Dive boat

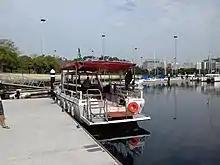
Flush decked dive boat with transom platform and ladder, and shade awning, suitable for tropical use over short distances.

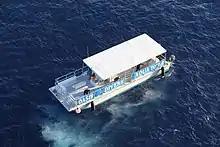
Another arrangement of a flush decked rigid hulled dive boat suitable for flat water and sunshine, with side mounted boarding ladders and centreline seats.

Flush decked boats with transom boarding arrangements are commonly used in areas with generally pleasant weather and sea conditions. The flush deck with seating and storage along the sides leaves the centre of the deck open for movement to and from the stern. Gates in the handrails amidships may be provided to get divers into the water more quickly, and an awning may be provided for protection from the sun.